Fidel Pagés

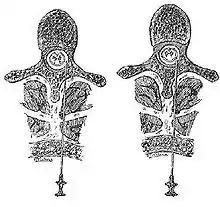
Original drawing by Fidel Pagés explaining the technique of epidural anesthesia

Fidel Pagés published an article in July 1921 called ""Anestesia Metamérica"" (i.e. metameric anesthesia or epidural anesthesia) in the ""Revista Española de Cirugía"" and the ""Revista de Sanidad Militar"". In the article he explained the technique he had developed in order to be able to inject the anesthetics in the lumbar region, leaving the spinal canal untouched and without the need to reach complete anesthesia.